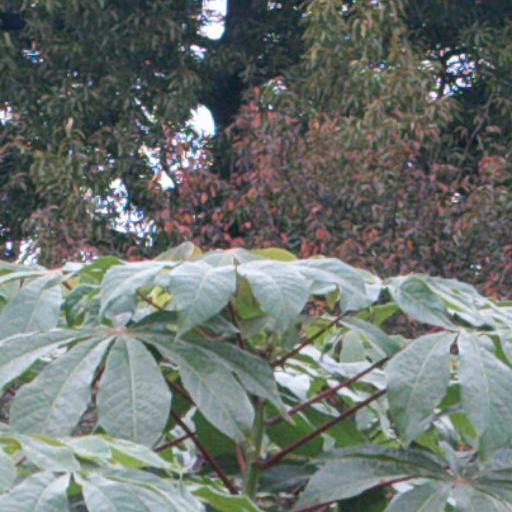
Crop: cassava